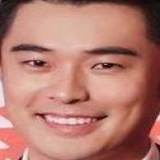
diễn viên Trần Hách